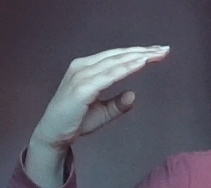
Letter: jeem